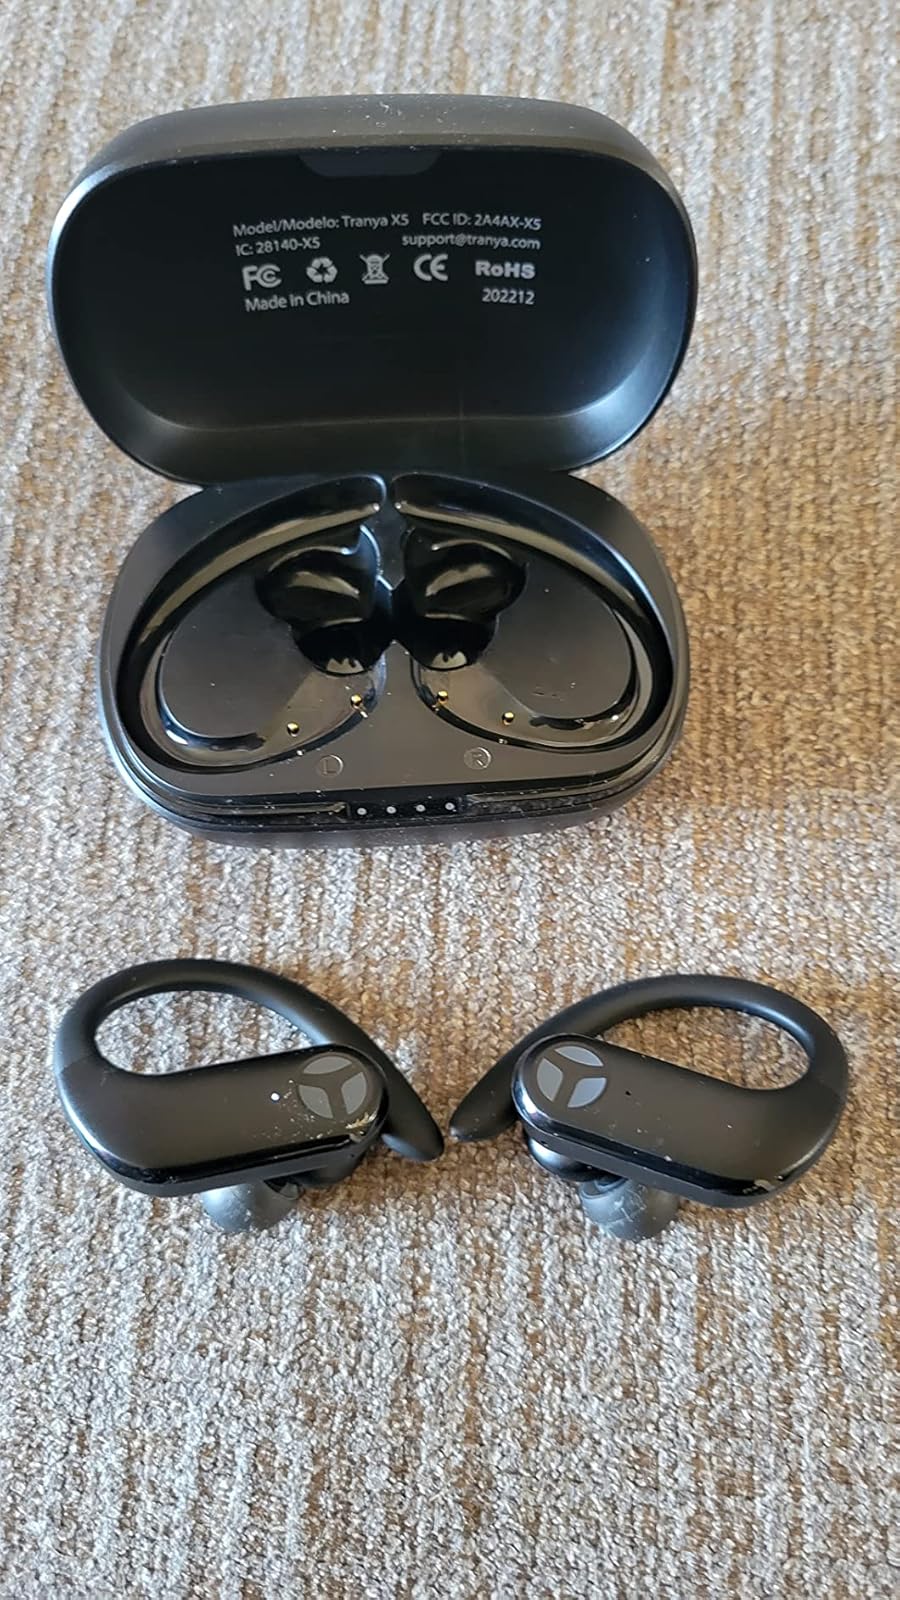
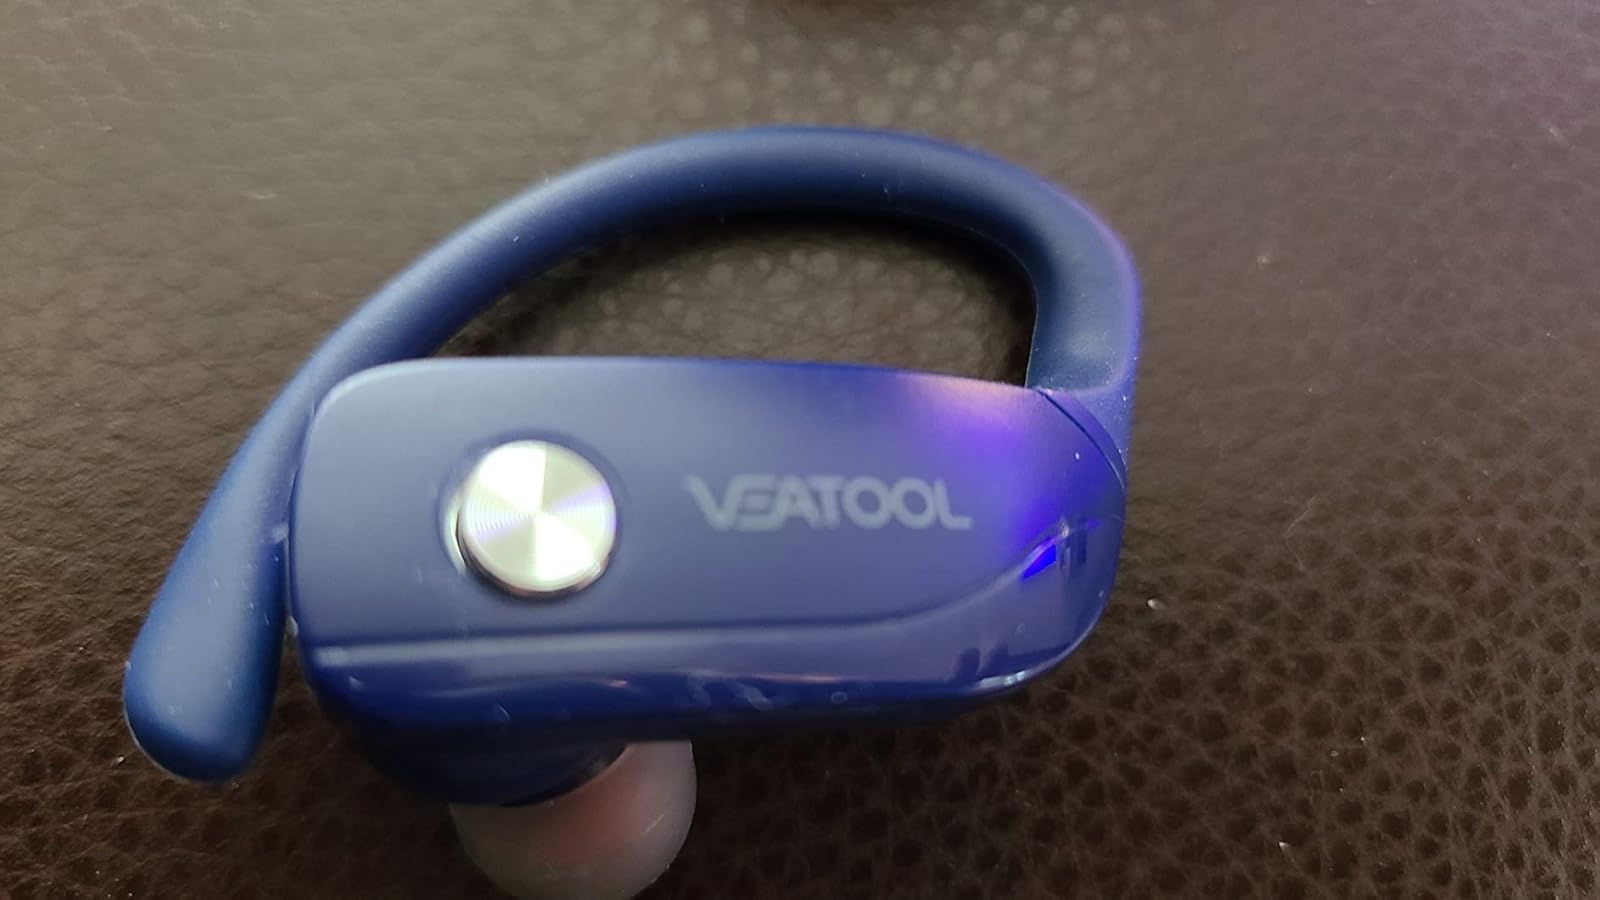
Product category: earbuds
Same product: no